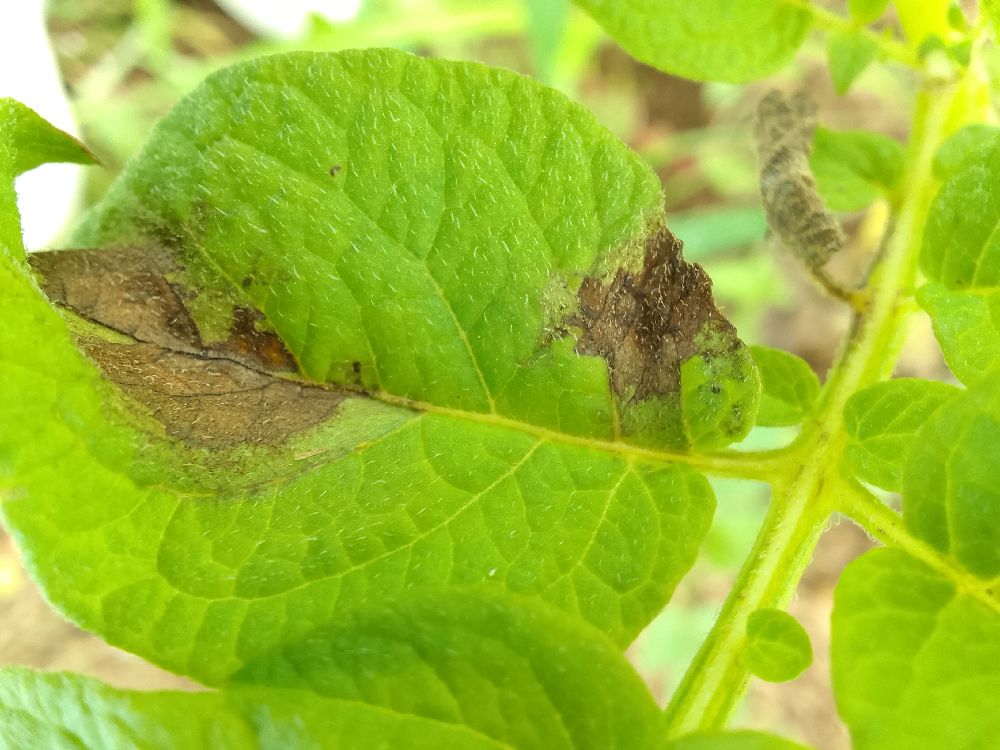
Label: Late blight